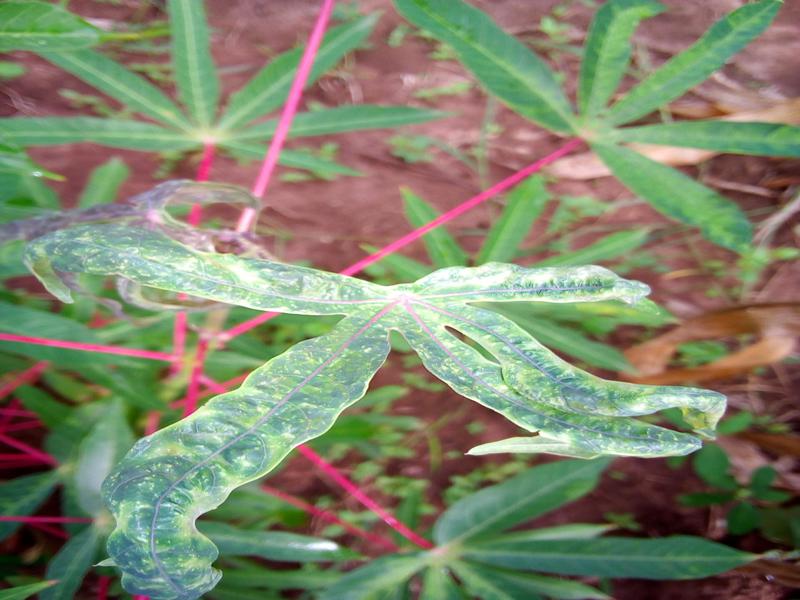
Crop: cassava
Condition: green_mottle